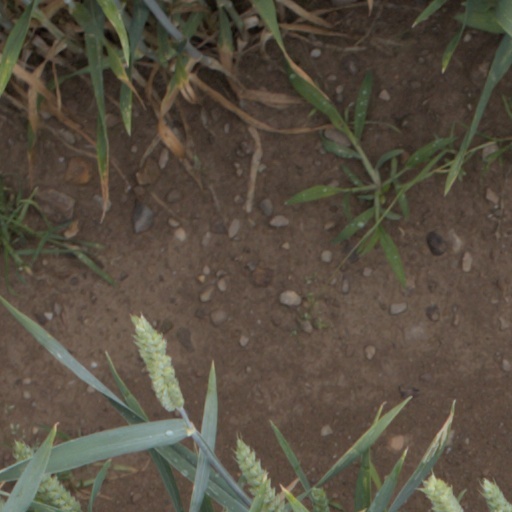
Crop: wheat